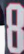
Number: 8